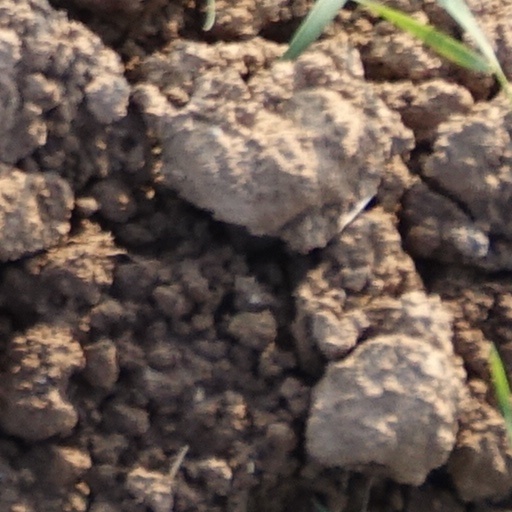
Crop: wheat